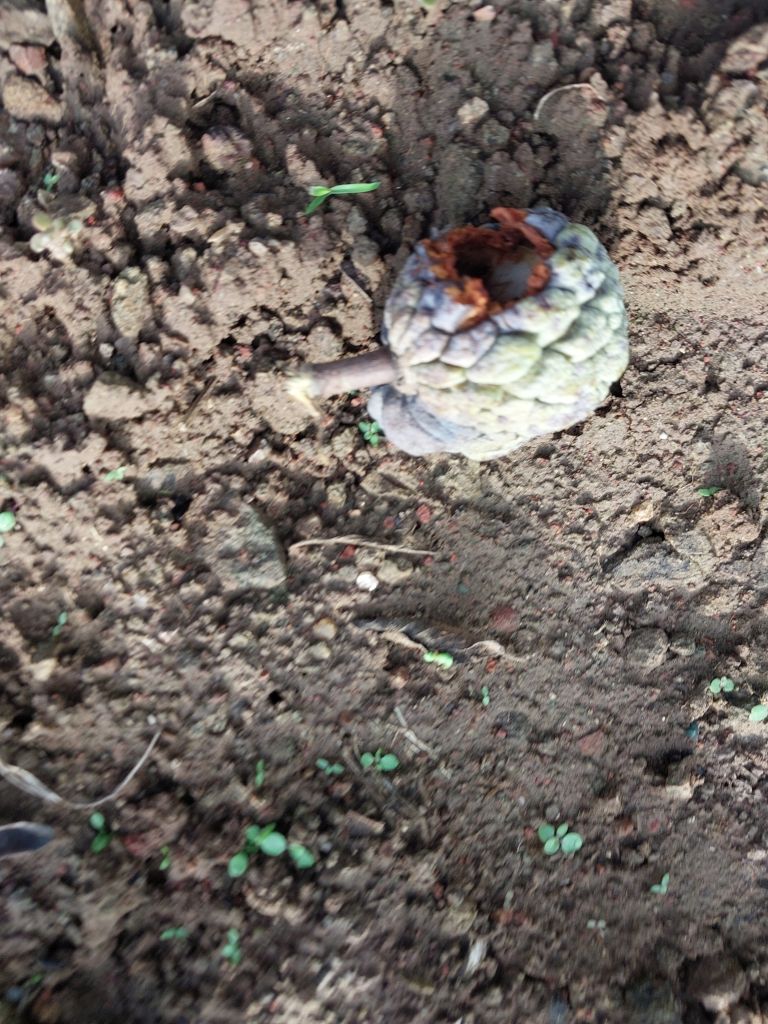
Disease label: Blank Canker